Peter Kirby (pewtersmith)

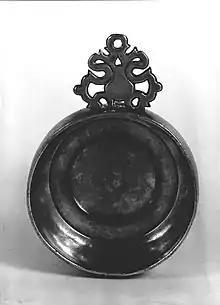
Porringer by Peter Kirby

Peter Kirby (died before October 13, 1788) was an early American pewtersmith active in New York City.